The Reckoning (Armstrong novel)

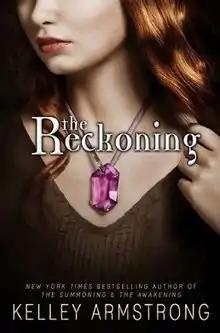
Cover of "The Reckoning"

The Reckoning is the final novel in the "Darkest Powers Trilogy" written by Kelley Armstrong. It was released in the USA April 6, 2010. It is the last in the series. The next trilogy follows a new set of teenagers however Kelley has confirmed Chloe and the others will show up.